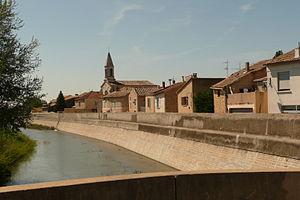
Codolet.
Codolet est une commune française située dans le département du Gard, en région Occitanie.